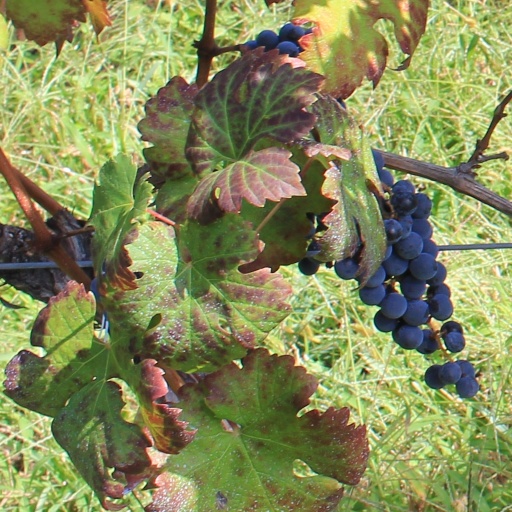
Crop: grape